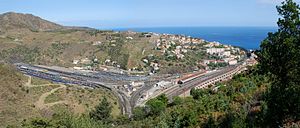
Cerbère / Historie
Jernbaneanlægget i Cerbère
Cerbère er en by og kommune i departementet Pyrénées-Orientales ved Middelhavet ned til den spanske grænse. Kulturelt er byen catalansk.